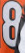
Number: 8